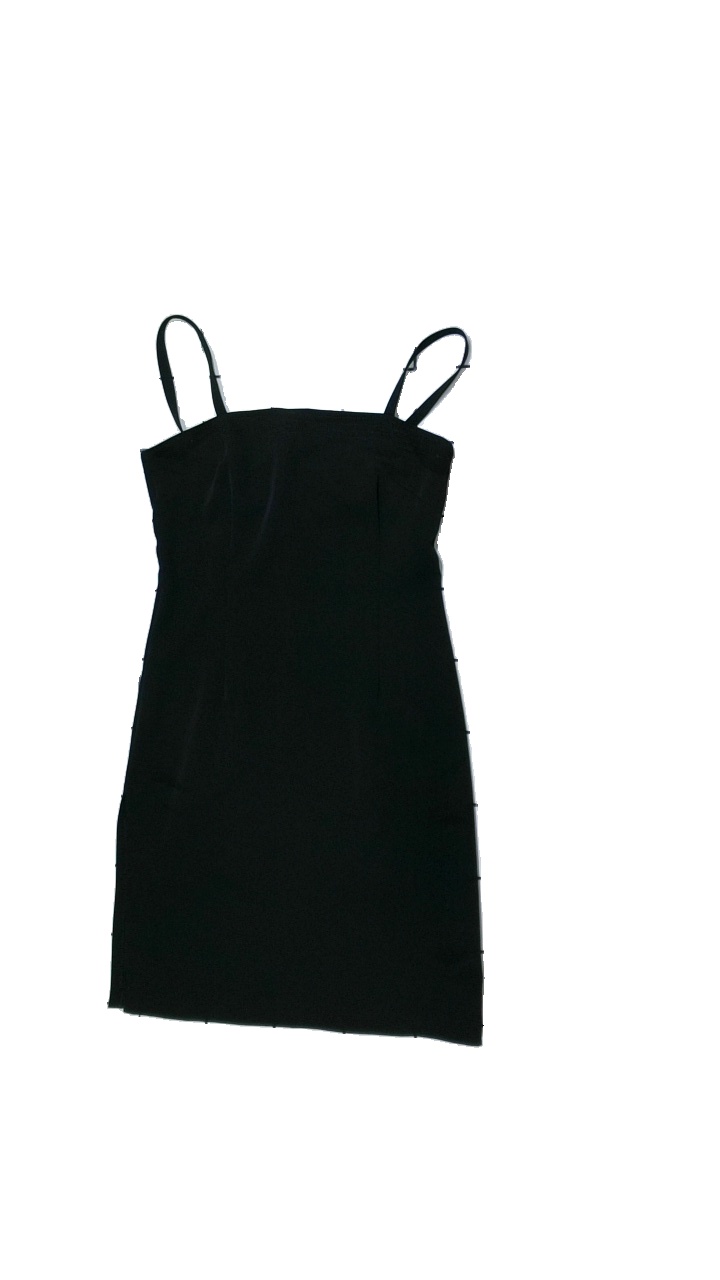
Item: Dress (Ladies)
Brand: Missing
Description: Black tight dress
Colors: Black
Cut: Tight
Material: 100% Polyester
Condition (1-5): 5
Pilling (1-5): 5
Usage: Reuse
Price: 50-100